Nanzhao

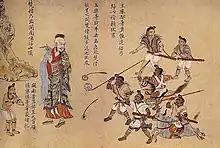
Extract of Nanzhao Tujuan scroll - the Nanzhao Buddhists are depicted as light skinned whereas the non-Buddhists are depicted as rebellious short brown people

Almost nothing is known about pre-Buddhist religion in Nanzhao. According to Yuan dynasty sources, the Bai people practiced an indigenous religion called Benzhuism that worshiped local lords and deities. The Benzhu lords are spirits of people that died under special circumstances and are not hierarchically organized. Archaeological findings in Yunnan suggest that animal and human sacrifices were offered to the Benzhu lords around a metal pillar with the aid of bronze drums in return for wealth and health. The use of iron pillars for rituals seems to have been retained into the Dali Kingdom. The "Nanzhao tuzhuan" shows offerings to heaven occurring around one. The Bai people have female shamans and share a worship of white stones similar to the Qiang people.